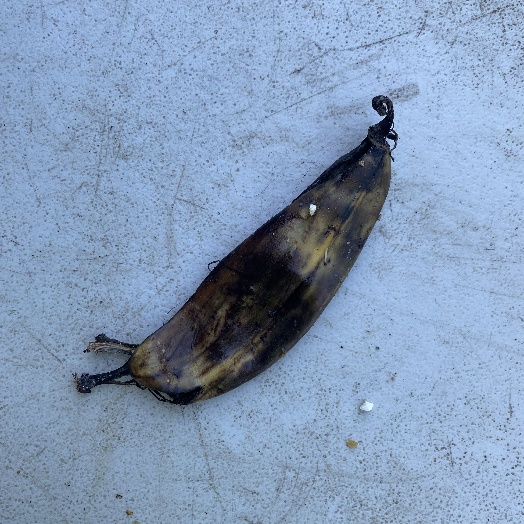
Label: generalcompost